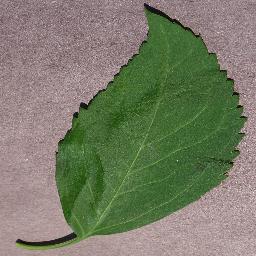
Label: Cherry___healthy